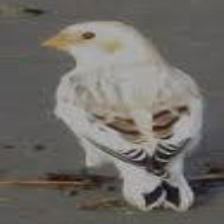
Species: MCKAYS BUNTING
Scientific name: PLECTROPHENAX HYPERBOREUS
ImageNet parent category: indigo_bunting